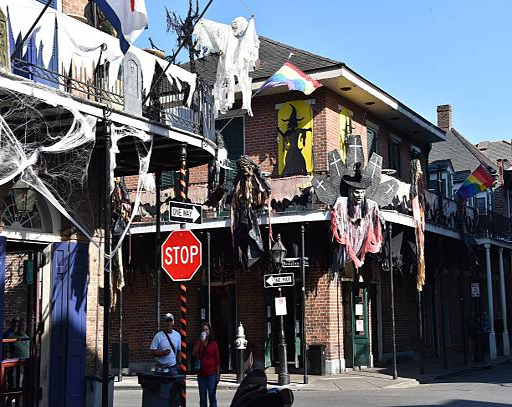
houses , wear special decorations as the city prepares to celebrate western christian holiday .